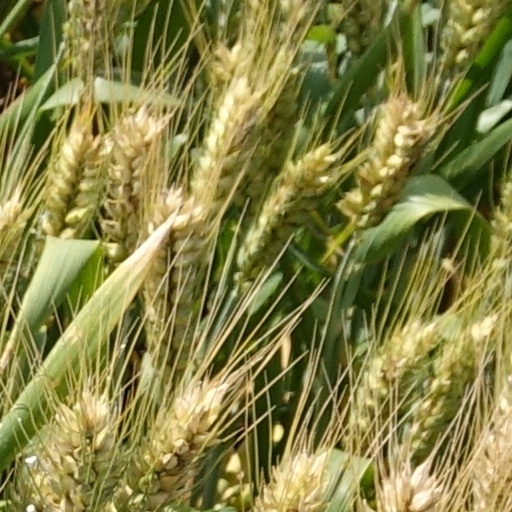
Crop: wheat